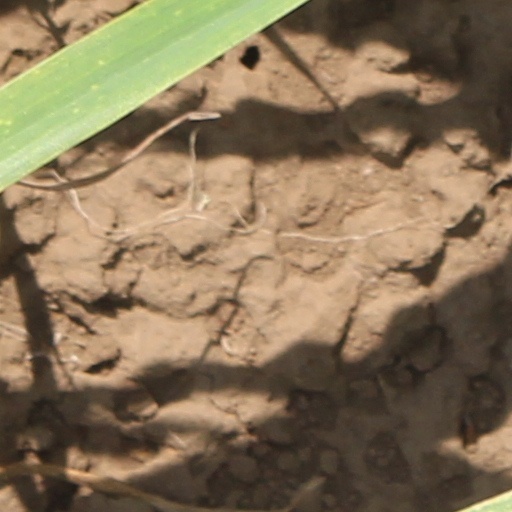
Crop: wheat